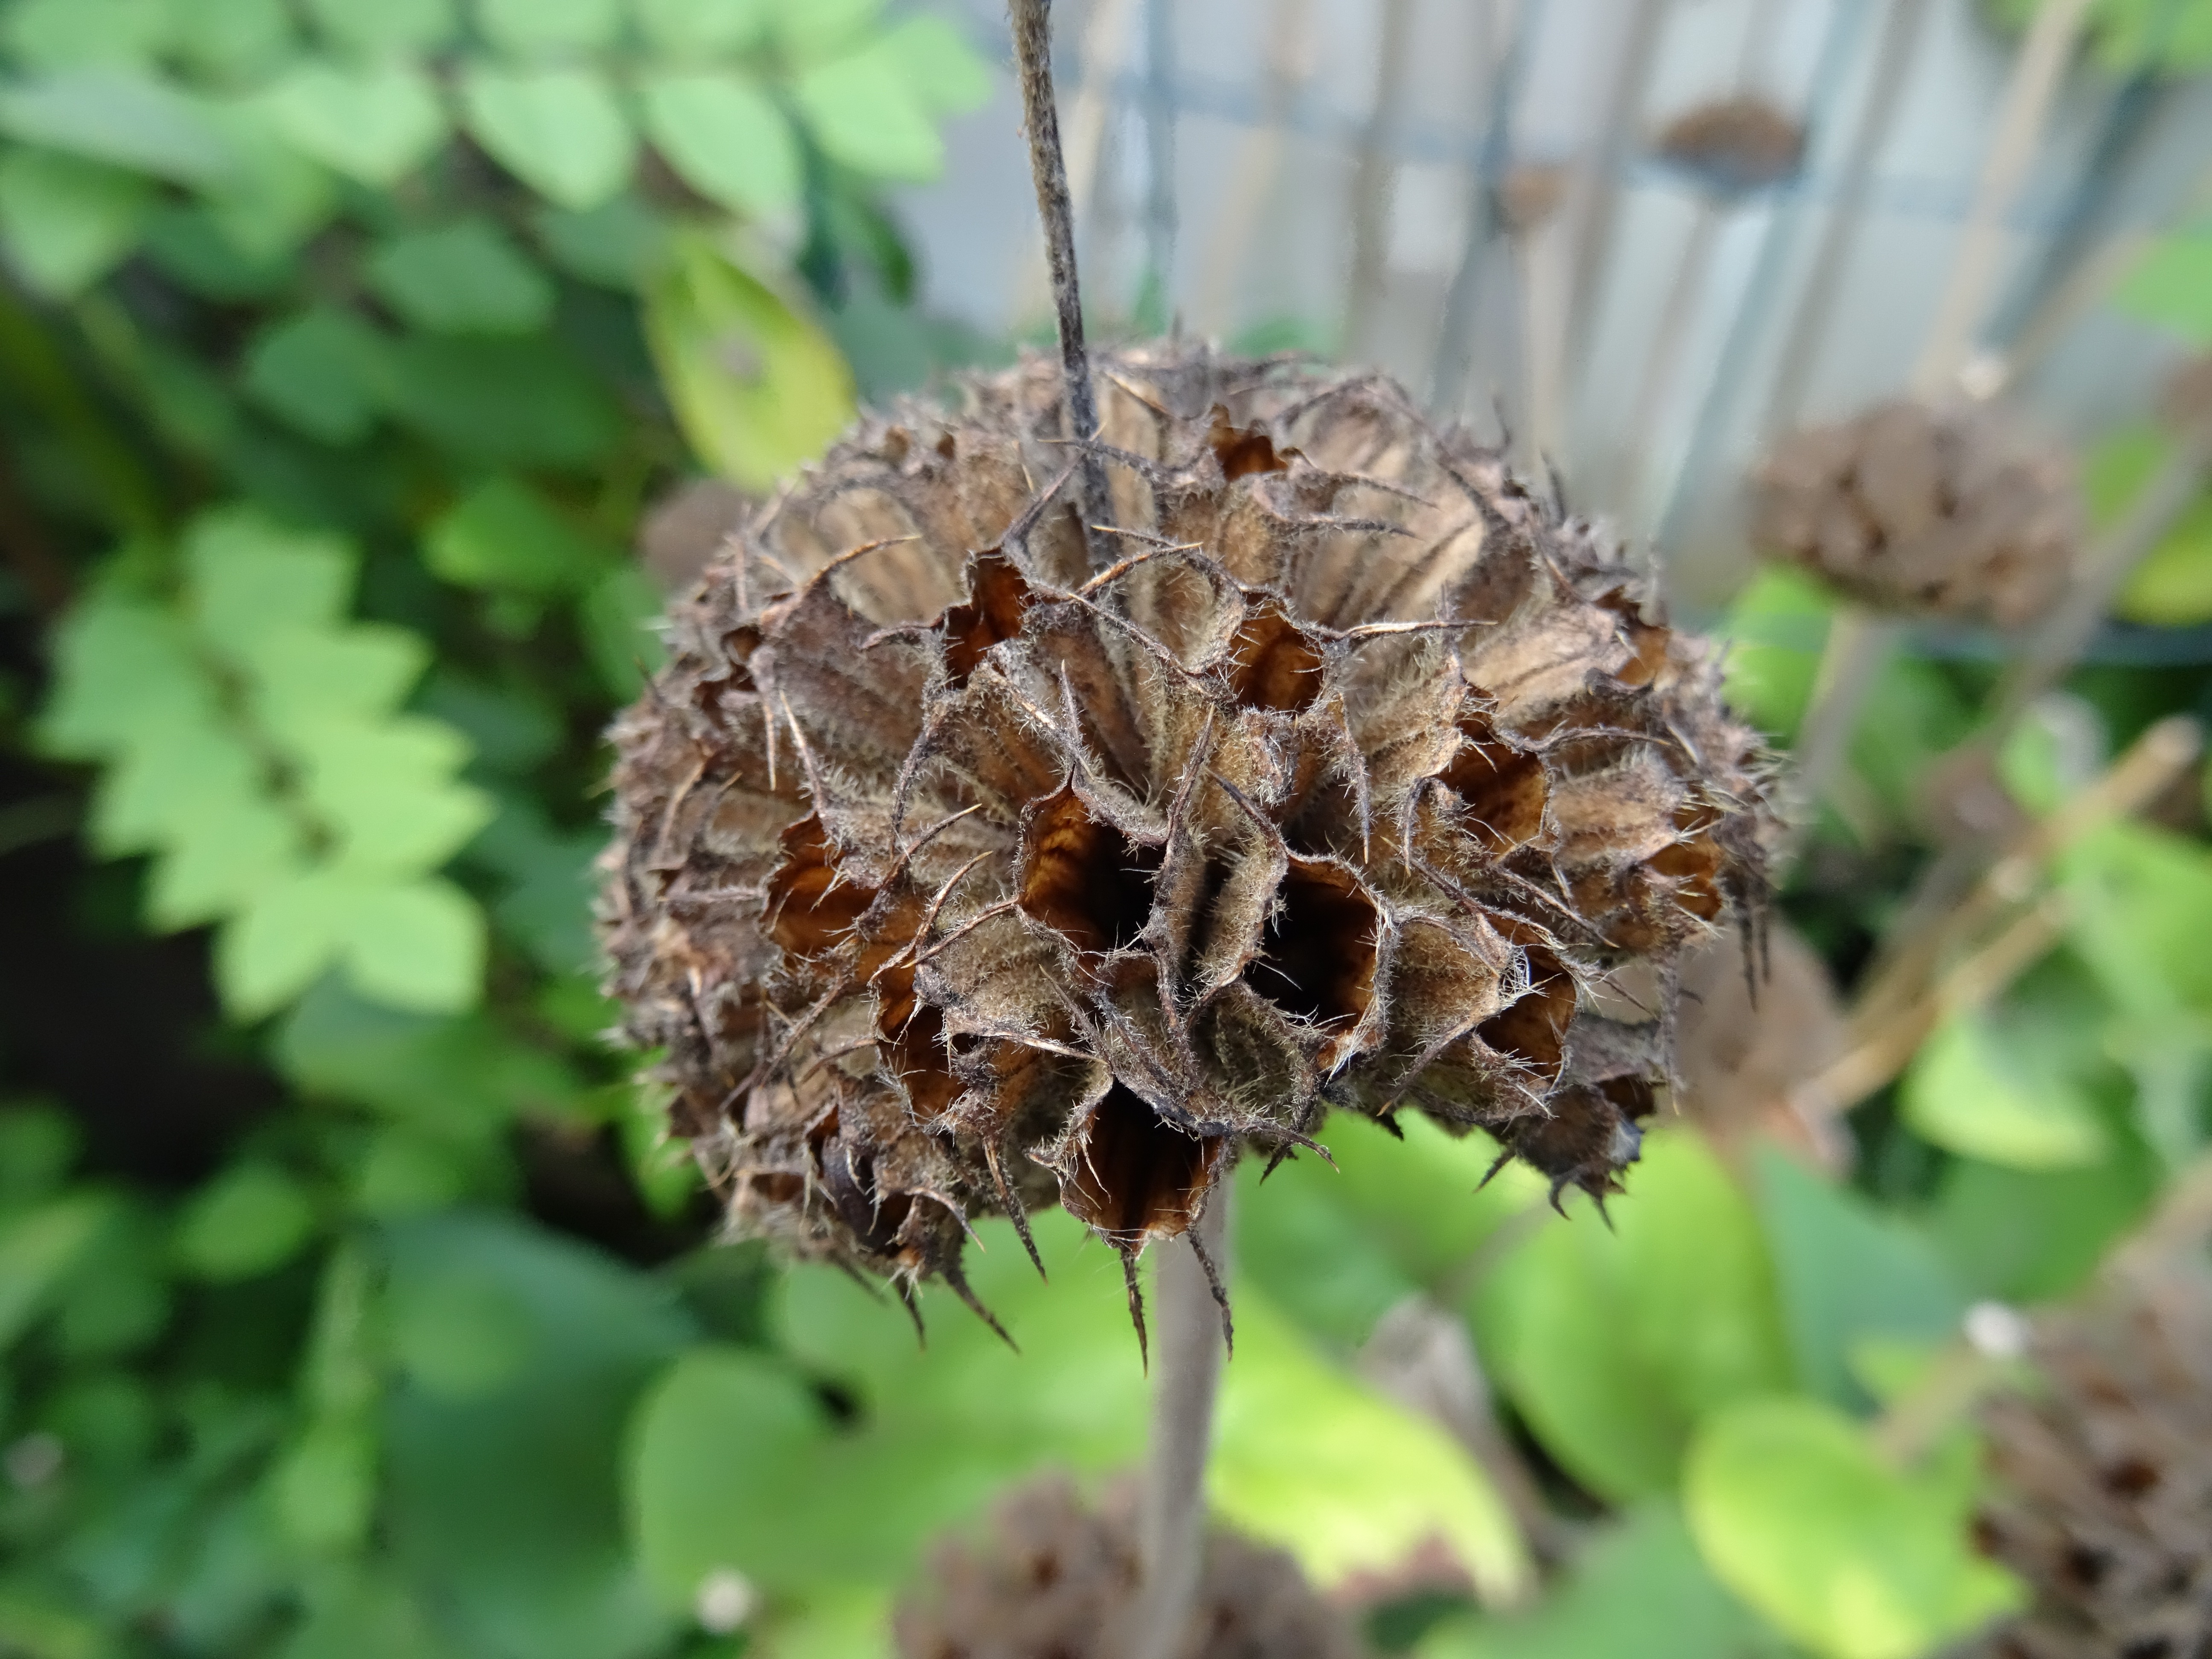
tree, nature, plant, leaf, flower, produce, insect, botany, flora, fauna, invertebrate, seedless, macro photography, flowering plant, land plant, membrane winged insect